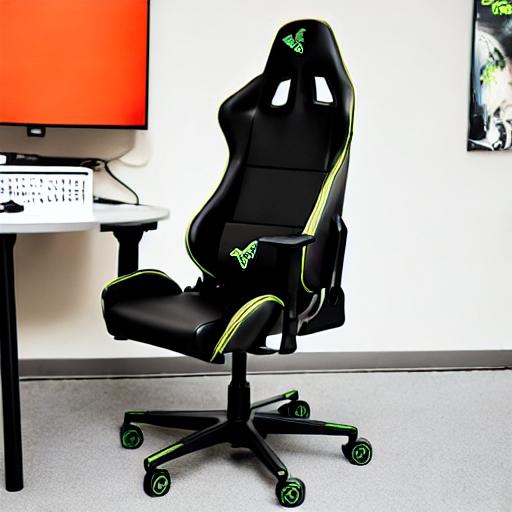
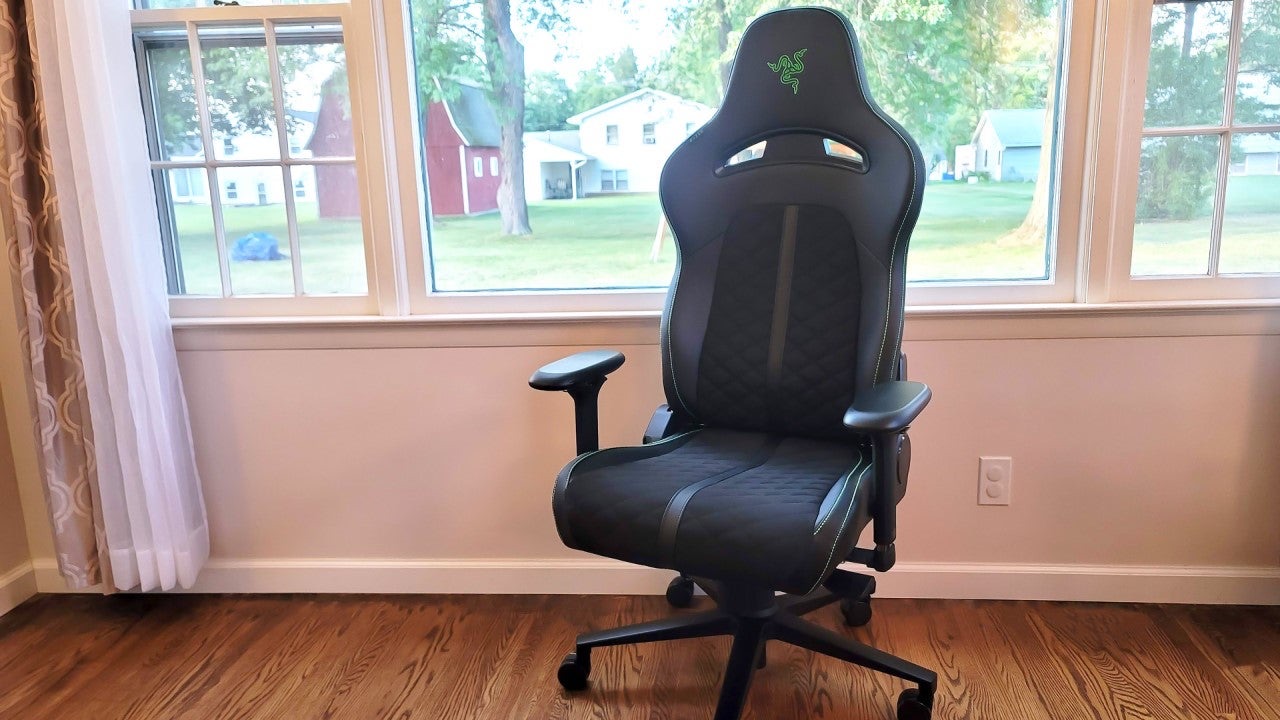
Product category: items_chair
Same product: no